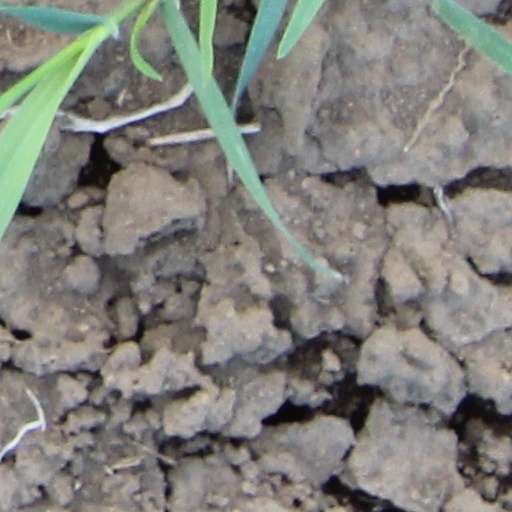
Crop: wheat